Karl Boy-Ed

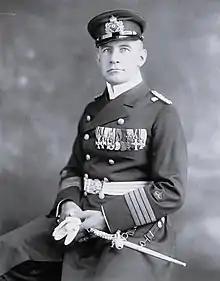
Karl Boy-Ed

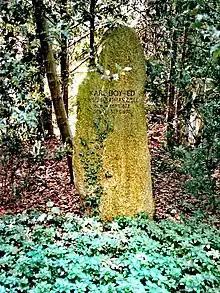
Tombstone in Burgtorfriedhof, "Lübeck"

Karl Boy-Ed (September 14, 1872 – September 14, 1930) was the naval attaché at the Imperial German embassy in Washington, D.C. during World War I.